Deepwater Horizon litigation

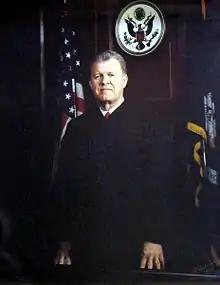
Judge Carl J. Barbier found that BP had committed gross negligence

On December 15, 2010, The United States Department of Justice filed a civil and criminal suit against BP and its partners in the oil well, Transocean and Halliburton, for violations under the Clean Water Act in the U.S. District Court for the Eastern District of Louisiana. The plaintiffs included Gulf states and private individuals. The case was consolidated with about 200 others, including those brought by state governments, individuals, and companies under Multi-District Litigation docket MDL No. 2179, before U.S. District Judge Carl Barbier. The Justice Department sought the stiffest fines possible, and has said it would seek to prove that BP "was grossly negligent and engaged in willful misconduct in causing the oil spill." BP denied that, saying that gross negligence is a high bar that cannot be surmounted, and that the oil spill was a "tragic accident." The case was carefully watched, because a ruling of gross negligence would result in a four-fold increase in Clean Water Act penalties, and would leave the company liable for punitive damages for private claims. Any fines from gross negligence would hit BP's bottom line very hard, because they would not be tax-deductible. The company paid no federal income tax to the U.S. government in 2010 because of deductions related to the spill.